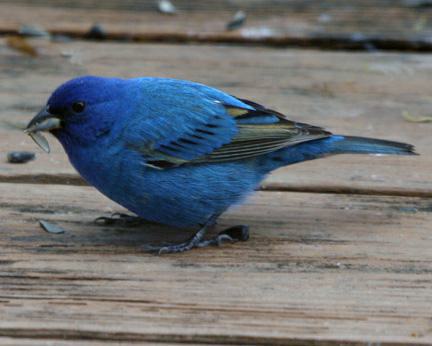
A photo of a blue grosbeak